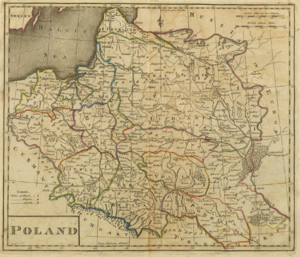
La Biélorussie est l'un des derniers États de l'Europe à s'être constitué comme nation, comme les Biélorusses eux-mêmes n'ont été considérés qu'à partir du XXᵉ siècle comme un véritable peuple. Ainsi, les différentes appellations usitées au cours des siècles indiquent une foncière incertitude d'identité et de statut du pays, incertitude toujours sensible.